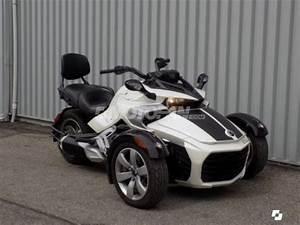
spider